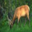
Label: deer